Grödig

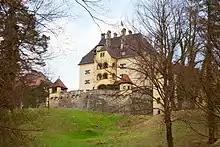
Glanegg Castle

A church at "Crethica" was first mentioned in a 790 deed issued by Bishop Arno of Salzburg. The name is possibly related to , "rock", "crevice" and may date back to the ancient times of the Roman city of "Iuvavum", when limestone was mined in the Untersberg area. Then part of the "Noricum" province, the local population was already Christianised by Saint Severinus (d. 482), when Bavarian peasants began to settle the area.